Cusack

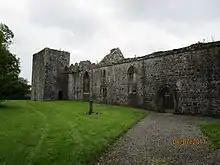
Ruined Church at Killeen Castle

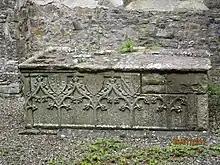
Stone Coffin in the Churchyard at Killeen Castle

Lady Joan de Cusack, daughter of Sir Lucas de Cusack, Lord of Killeen, and Matilda Flemming, daughter of the Baron of Slane, married Sir Christopher Plunkett of Rathregan in 1399.